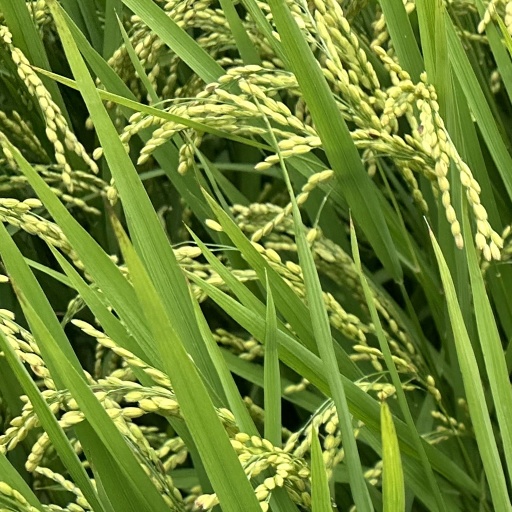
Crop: rice